Alva, Clackmannanshire

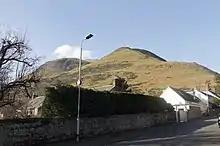
Wee Torry looming over Alva

Alva lies right at the foot of the Ochil Hills. The Ochil Fault, movement of which gave rise to the steep southern scarp of the Ochil Hills, coincides approximately with the old road along the base of the hills. The rock beneath the carse in this area is of Carboniferous age. The main hill dominating the town is Tory, with Craigleith adjacent to the west.